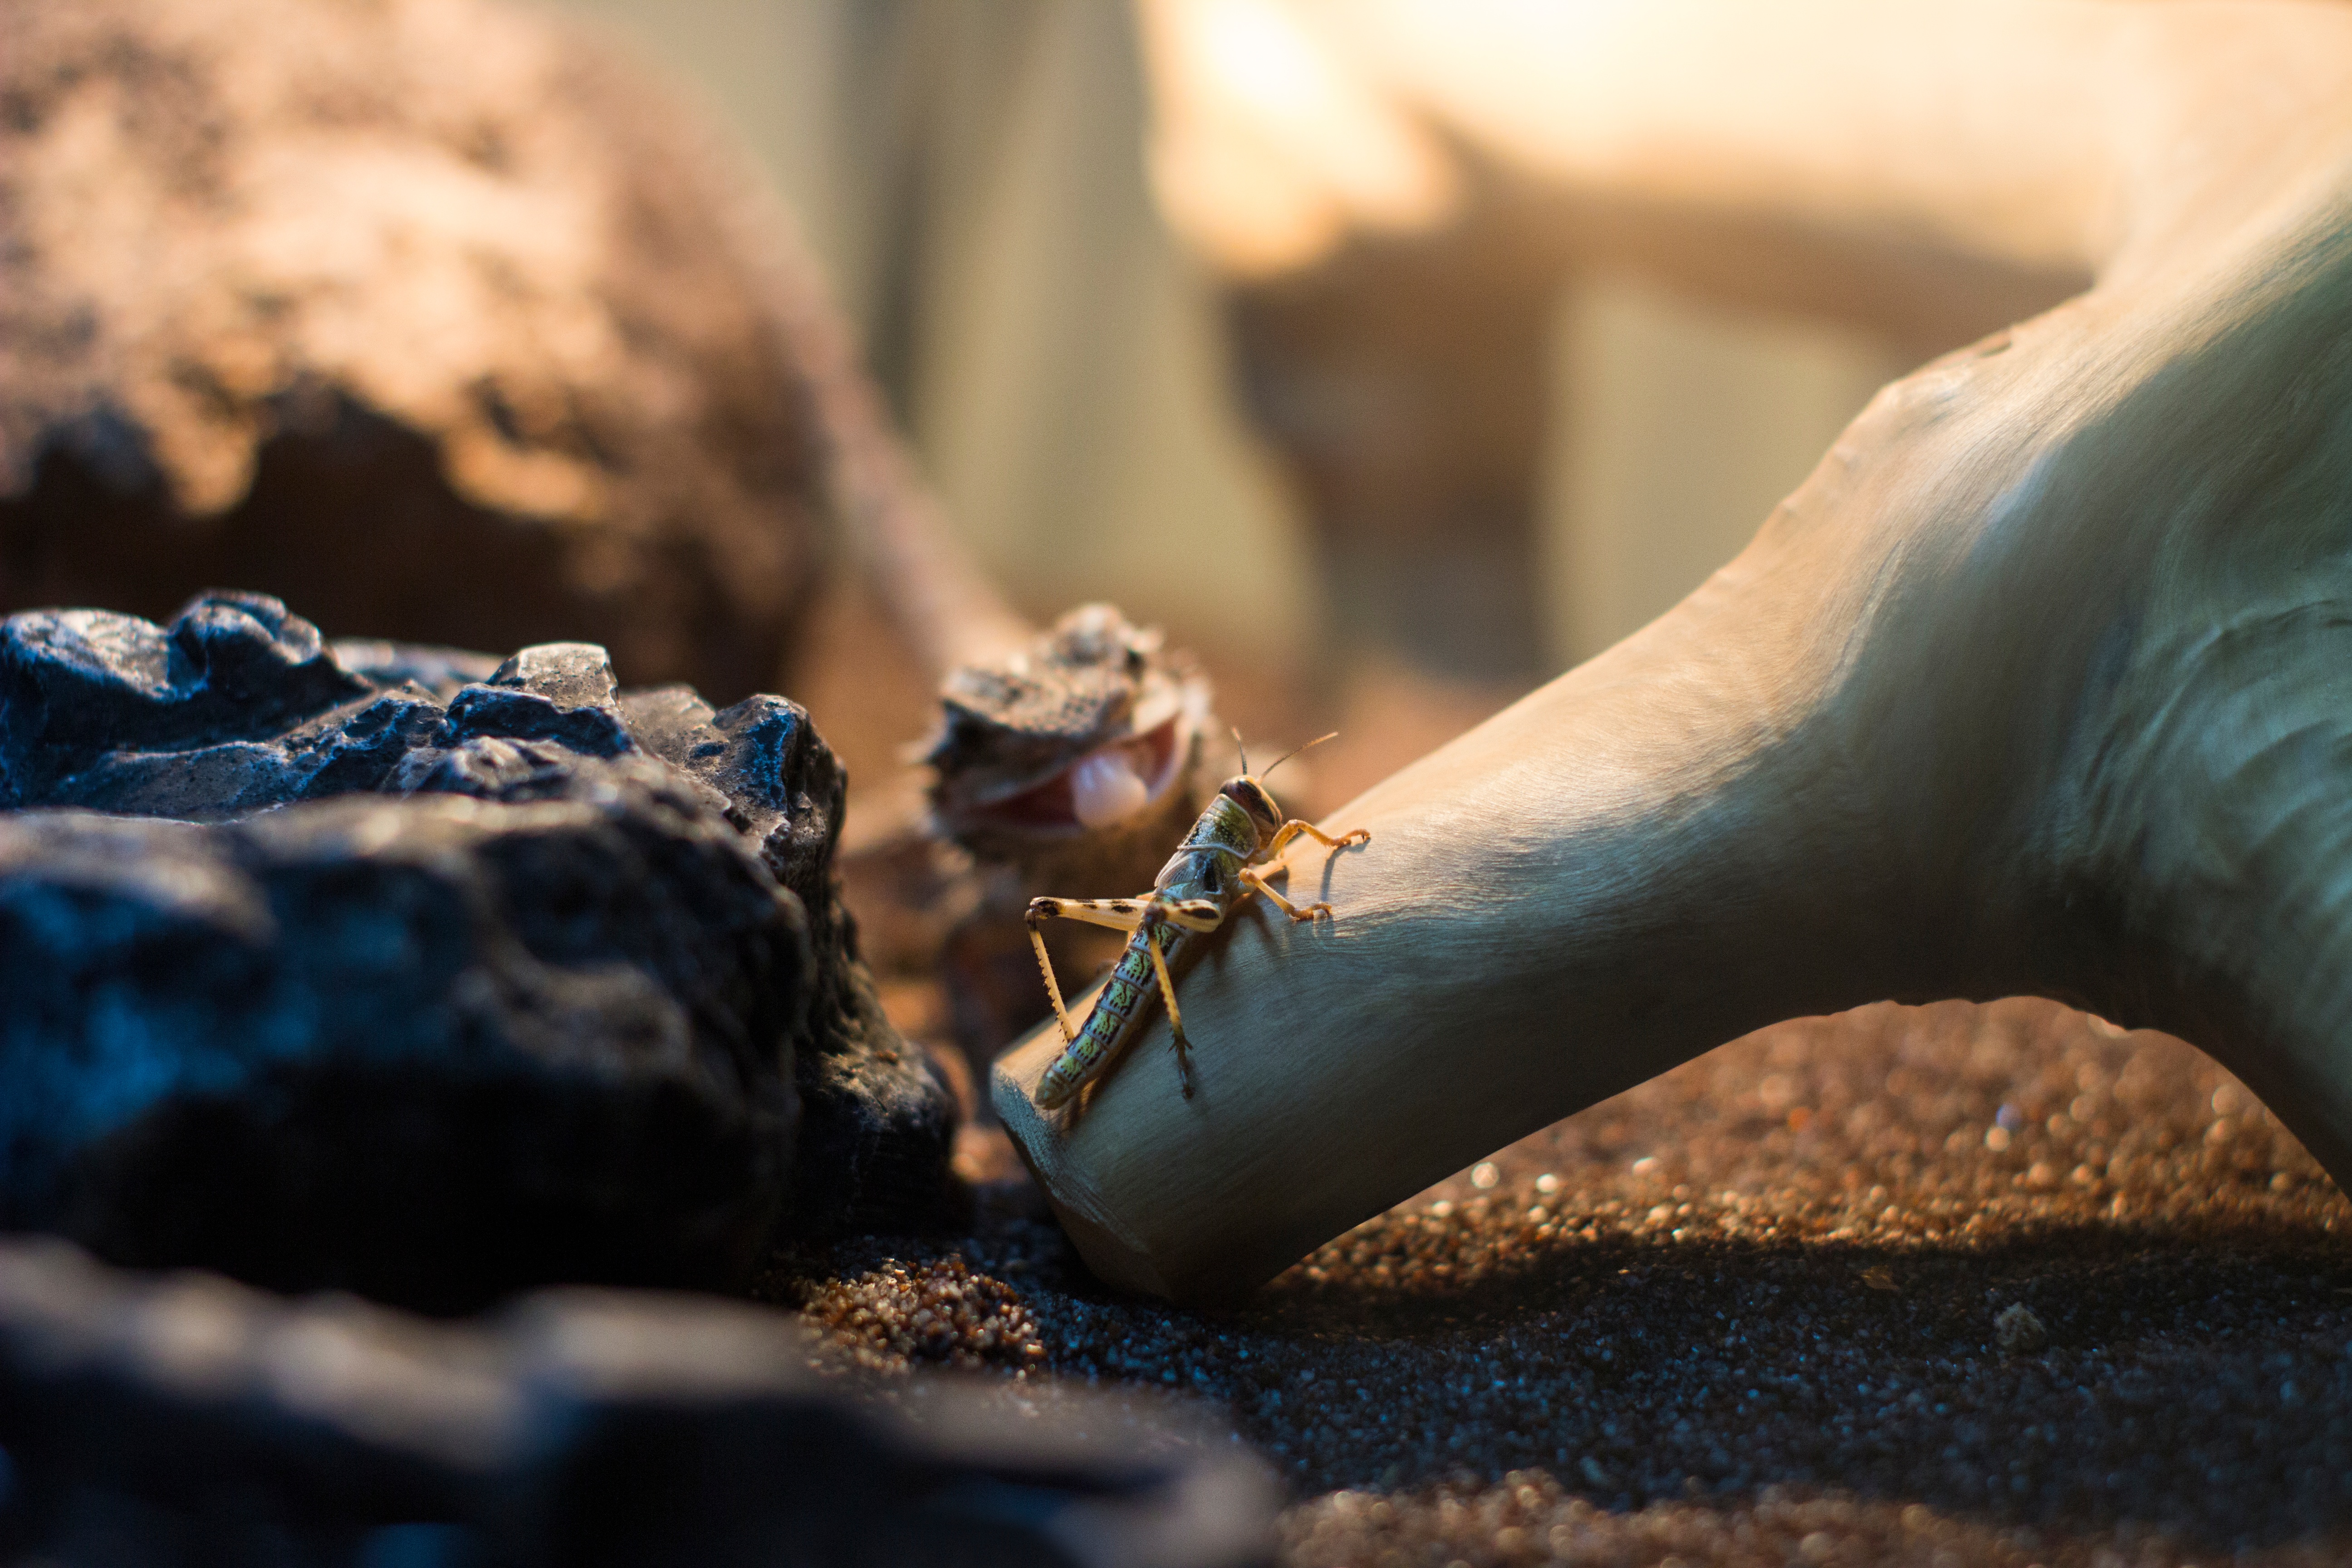
hand, tree, water, nature, rock, wood, photography, leaf, wildlife, color, soil, blue, close up, macro photography